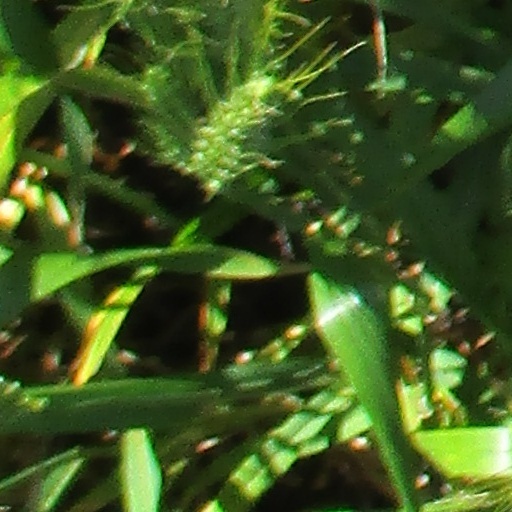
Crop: wheat